Spitfire (Russian band)

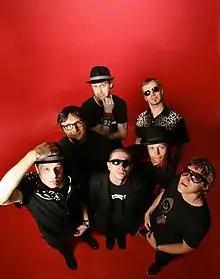
Spitfire

Spitfire is a ska band formed in Saint Petersburg, Russia in 1993.